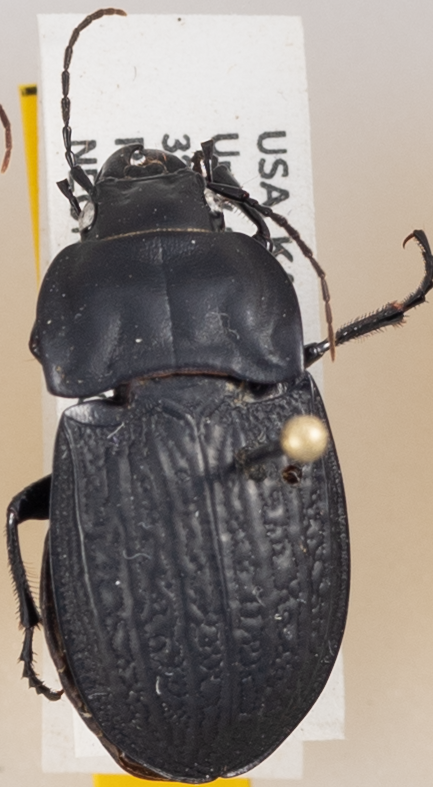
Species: Dicaelus sculptilis
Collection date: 2018-06-27
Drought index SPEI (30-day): -1.186
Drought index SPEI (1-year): -0.372
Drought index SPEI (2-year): -0.3